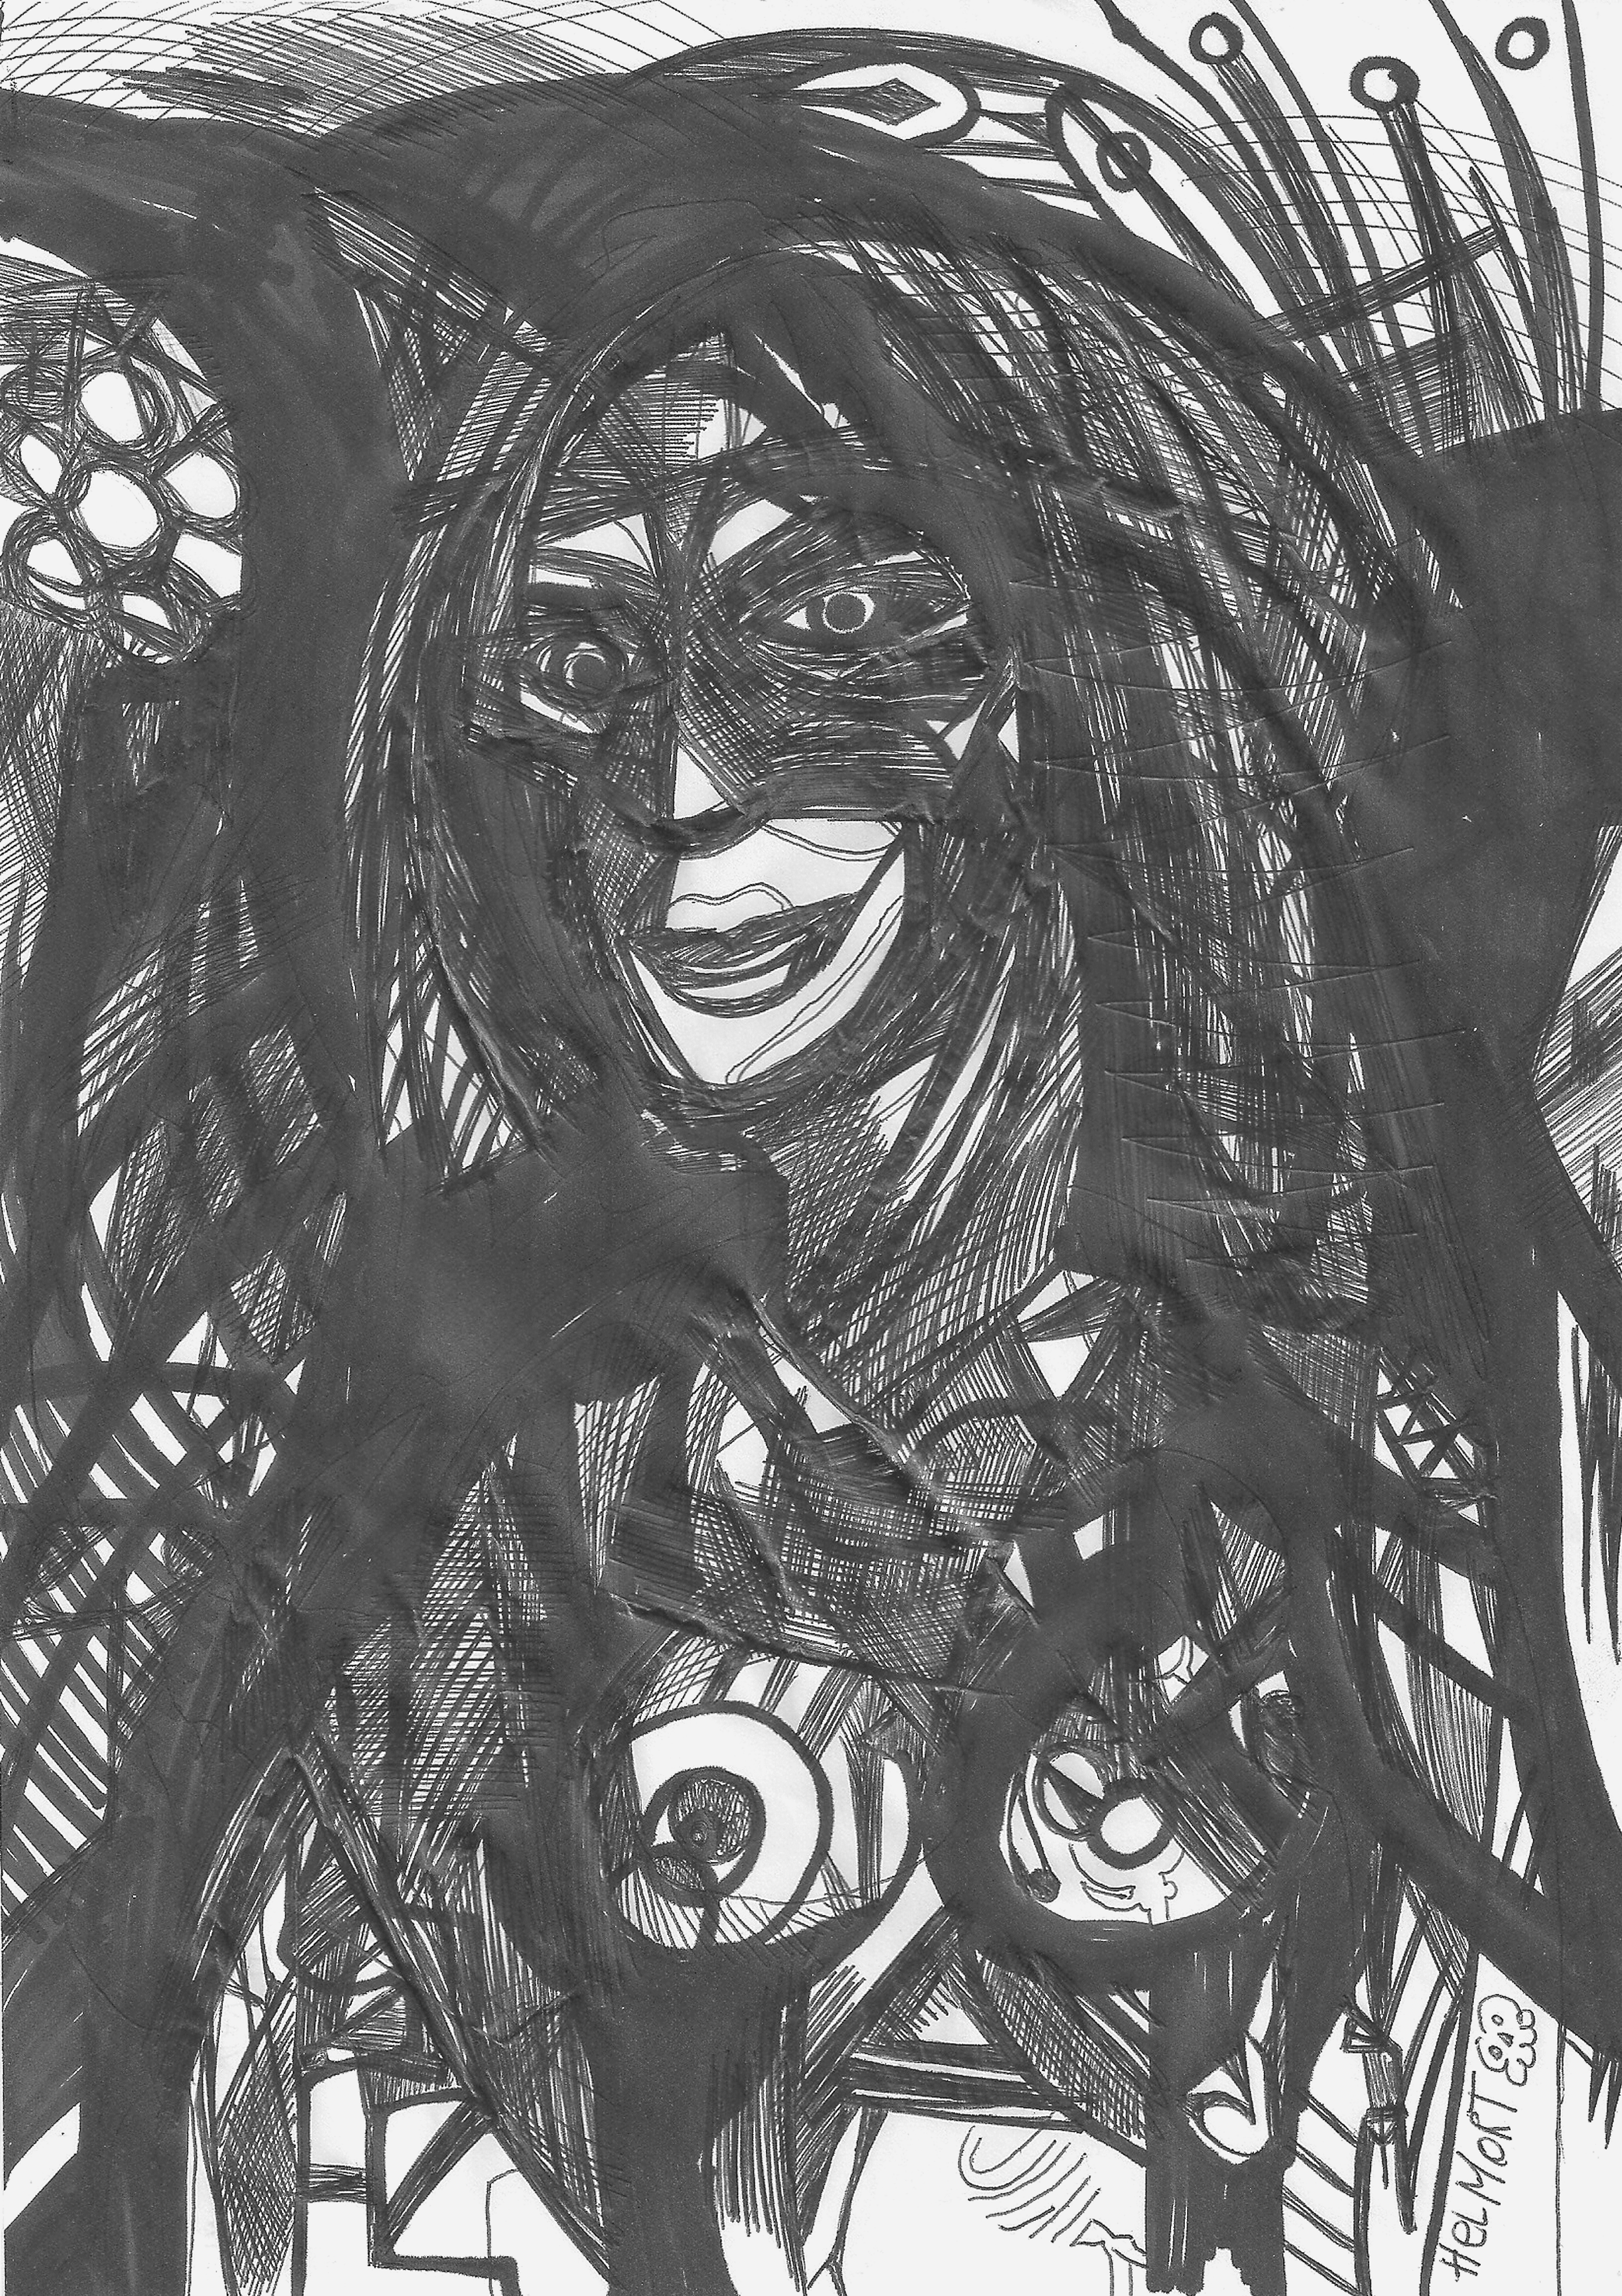
painting, art, artist, artwork, drawing, contemporary art, photography, illustration, paint, love, design, sketch, fine art, abstract art, creative, abstract, acrylic painting, nature, watercolor, art gallery, oil painting, gallery, modern art, abstract painting, digital art, contemporary painting, art collector, style, girl, woman, fashion, mort, monochrome, visual arts, doodle, black and white, graphics, fictional character, line art, graphic design